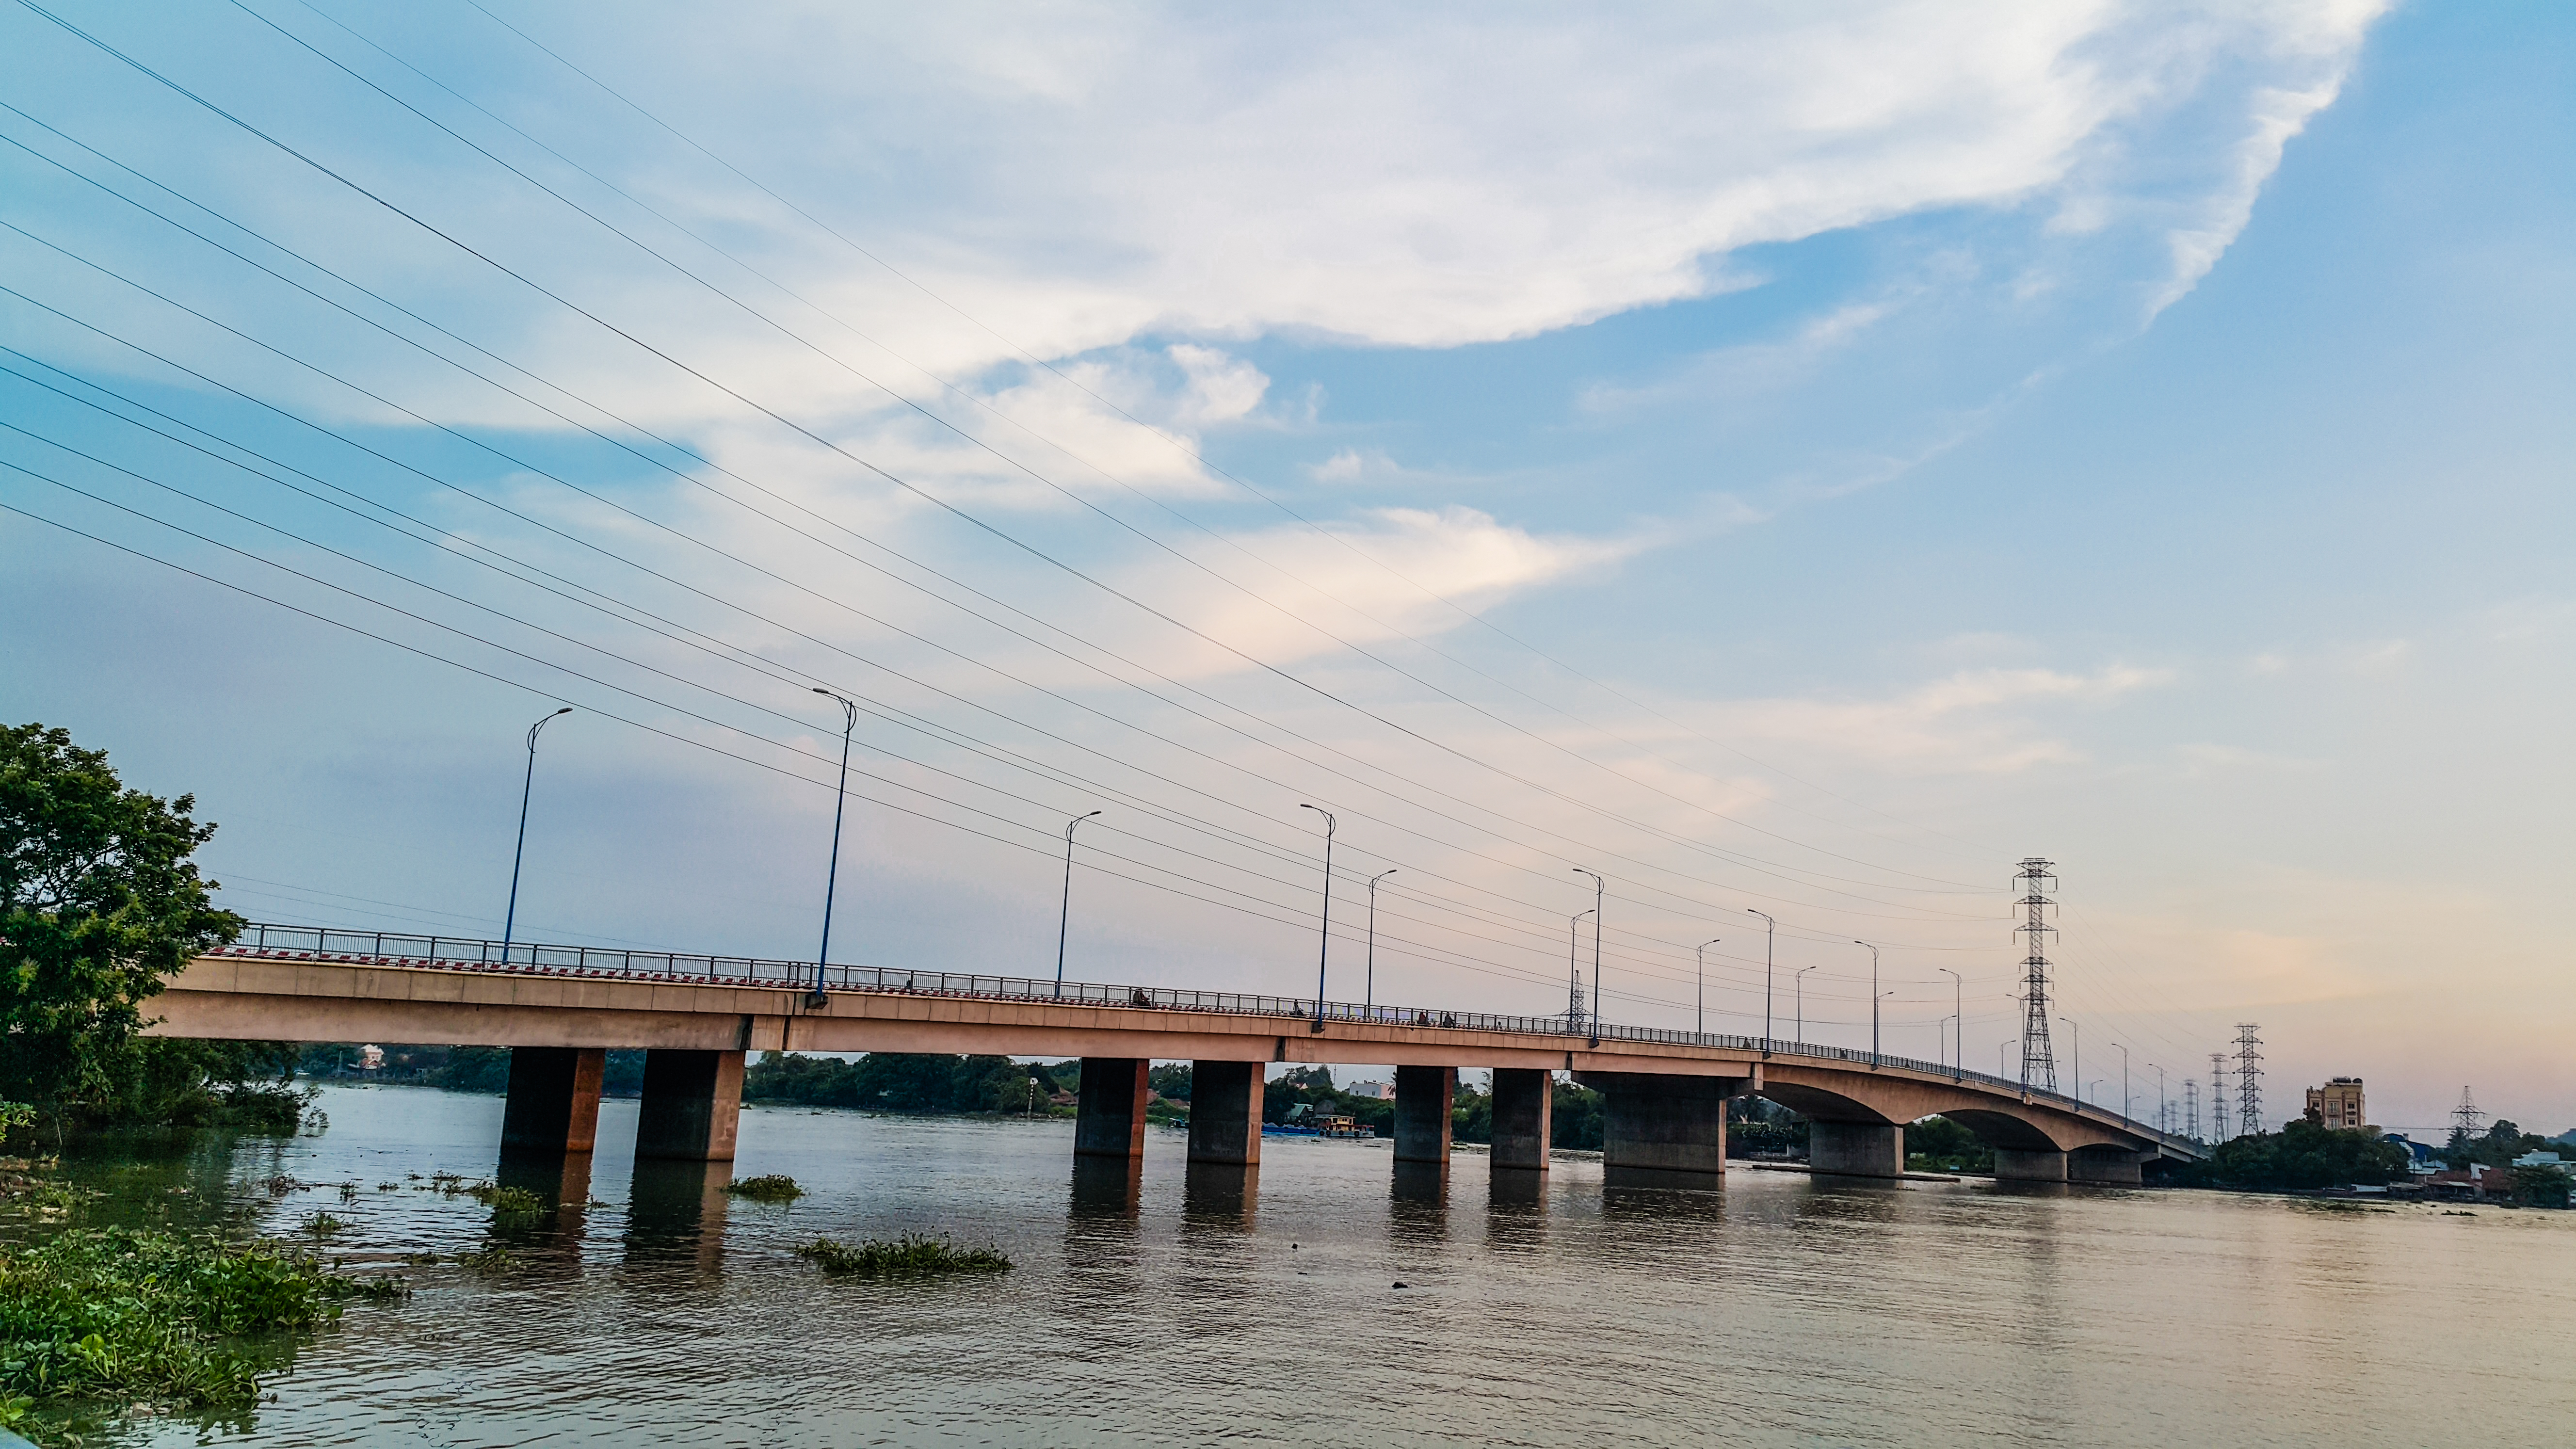
river, bridge, sky, cloud, fixed link, cable stayed bridge, reflection, daytime, extradosed bridge, girder bridge, suspension bridge, water, city, evening, tree, beam bridge, meteorological phenomenon